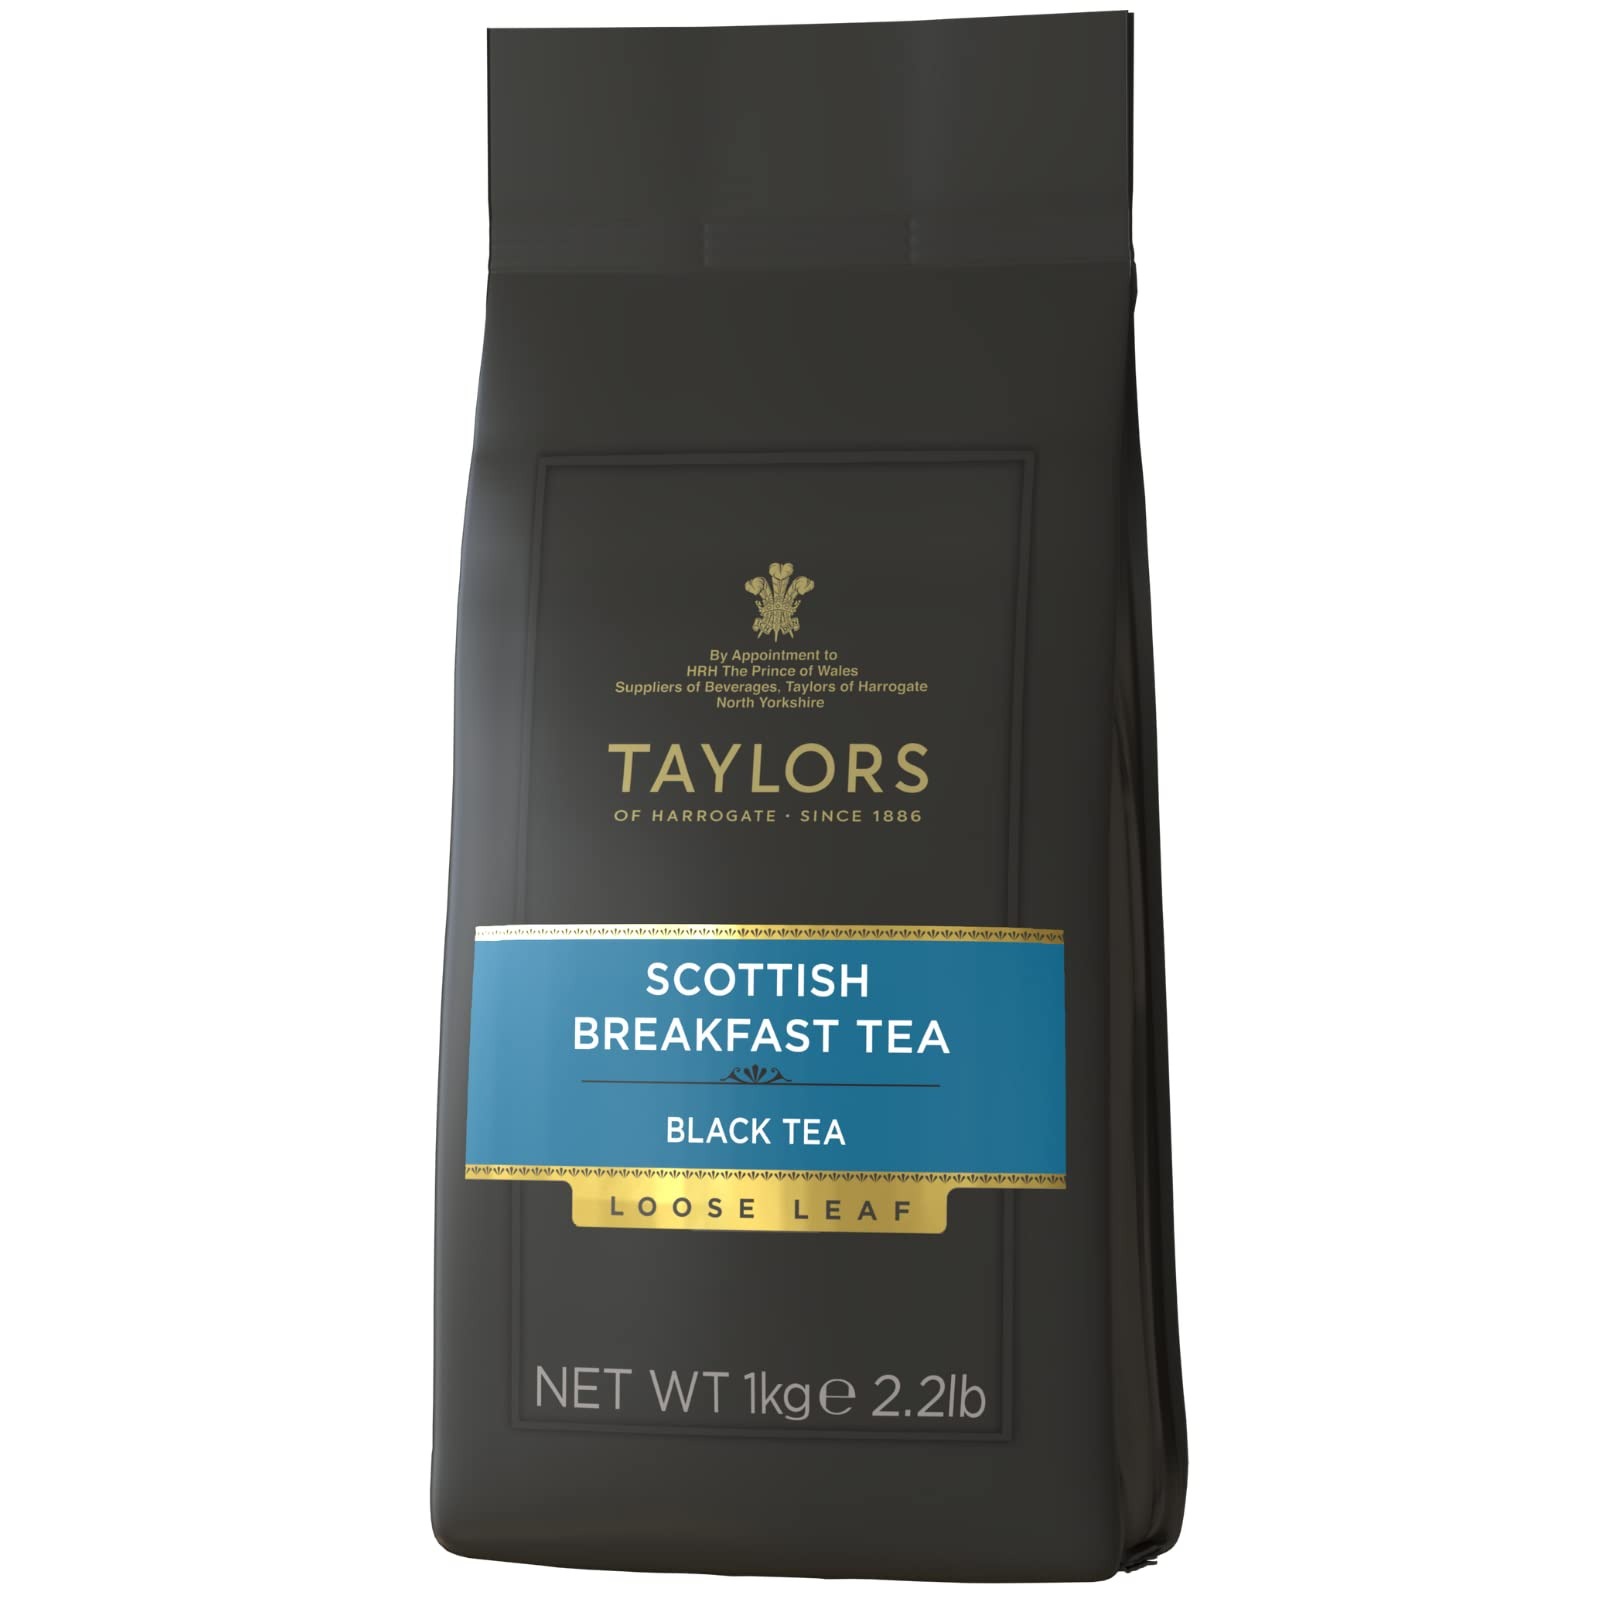
Item Name: Taylors of Harrogate Scottish Breakfast Loose Leaf, Kilo Bag, 35.27 Ounce
Bullet Point 1: Our traditional Scottish blend has a bright liquor in the cup and a full rich flavour which makes it the perfect breakfast tea.
Bullet Point 2: 100% natural, fine blend of the very best Asam and African teas
Bullet Point 3: Serve this bold morning tea with or without milk
Bullet Point 4: High in antioxidants; each English-style (tagless) teabag contains 2.5 grams of tea
Value: 35.27
Unit: Ounce

Price: 26.525